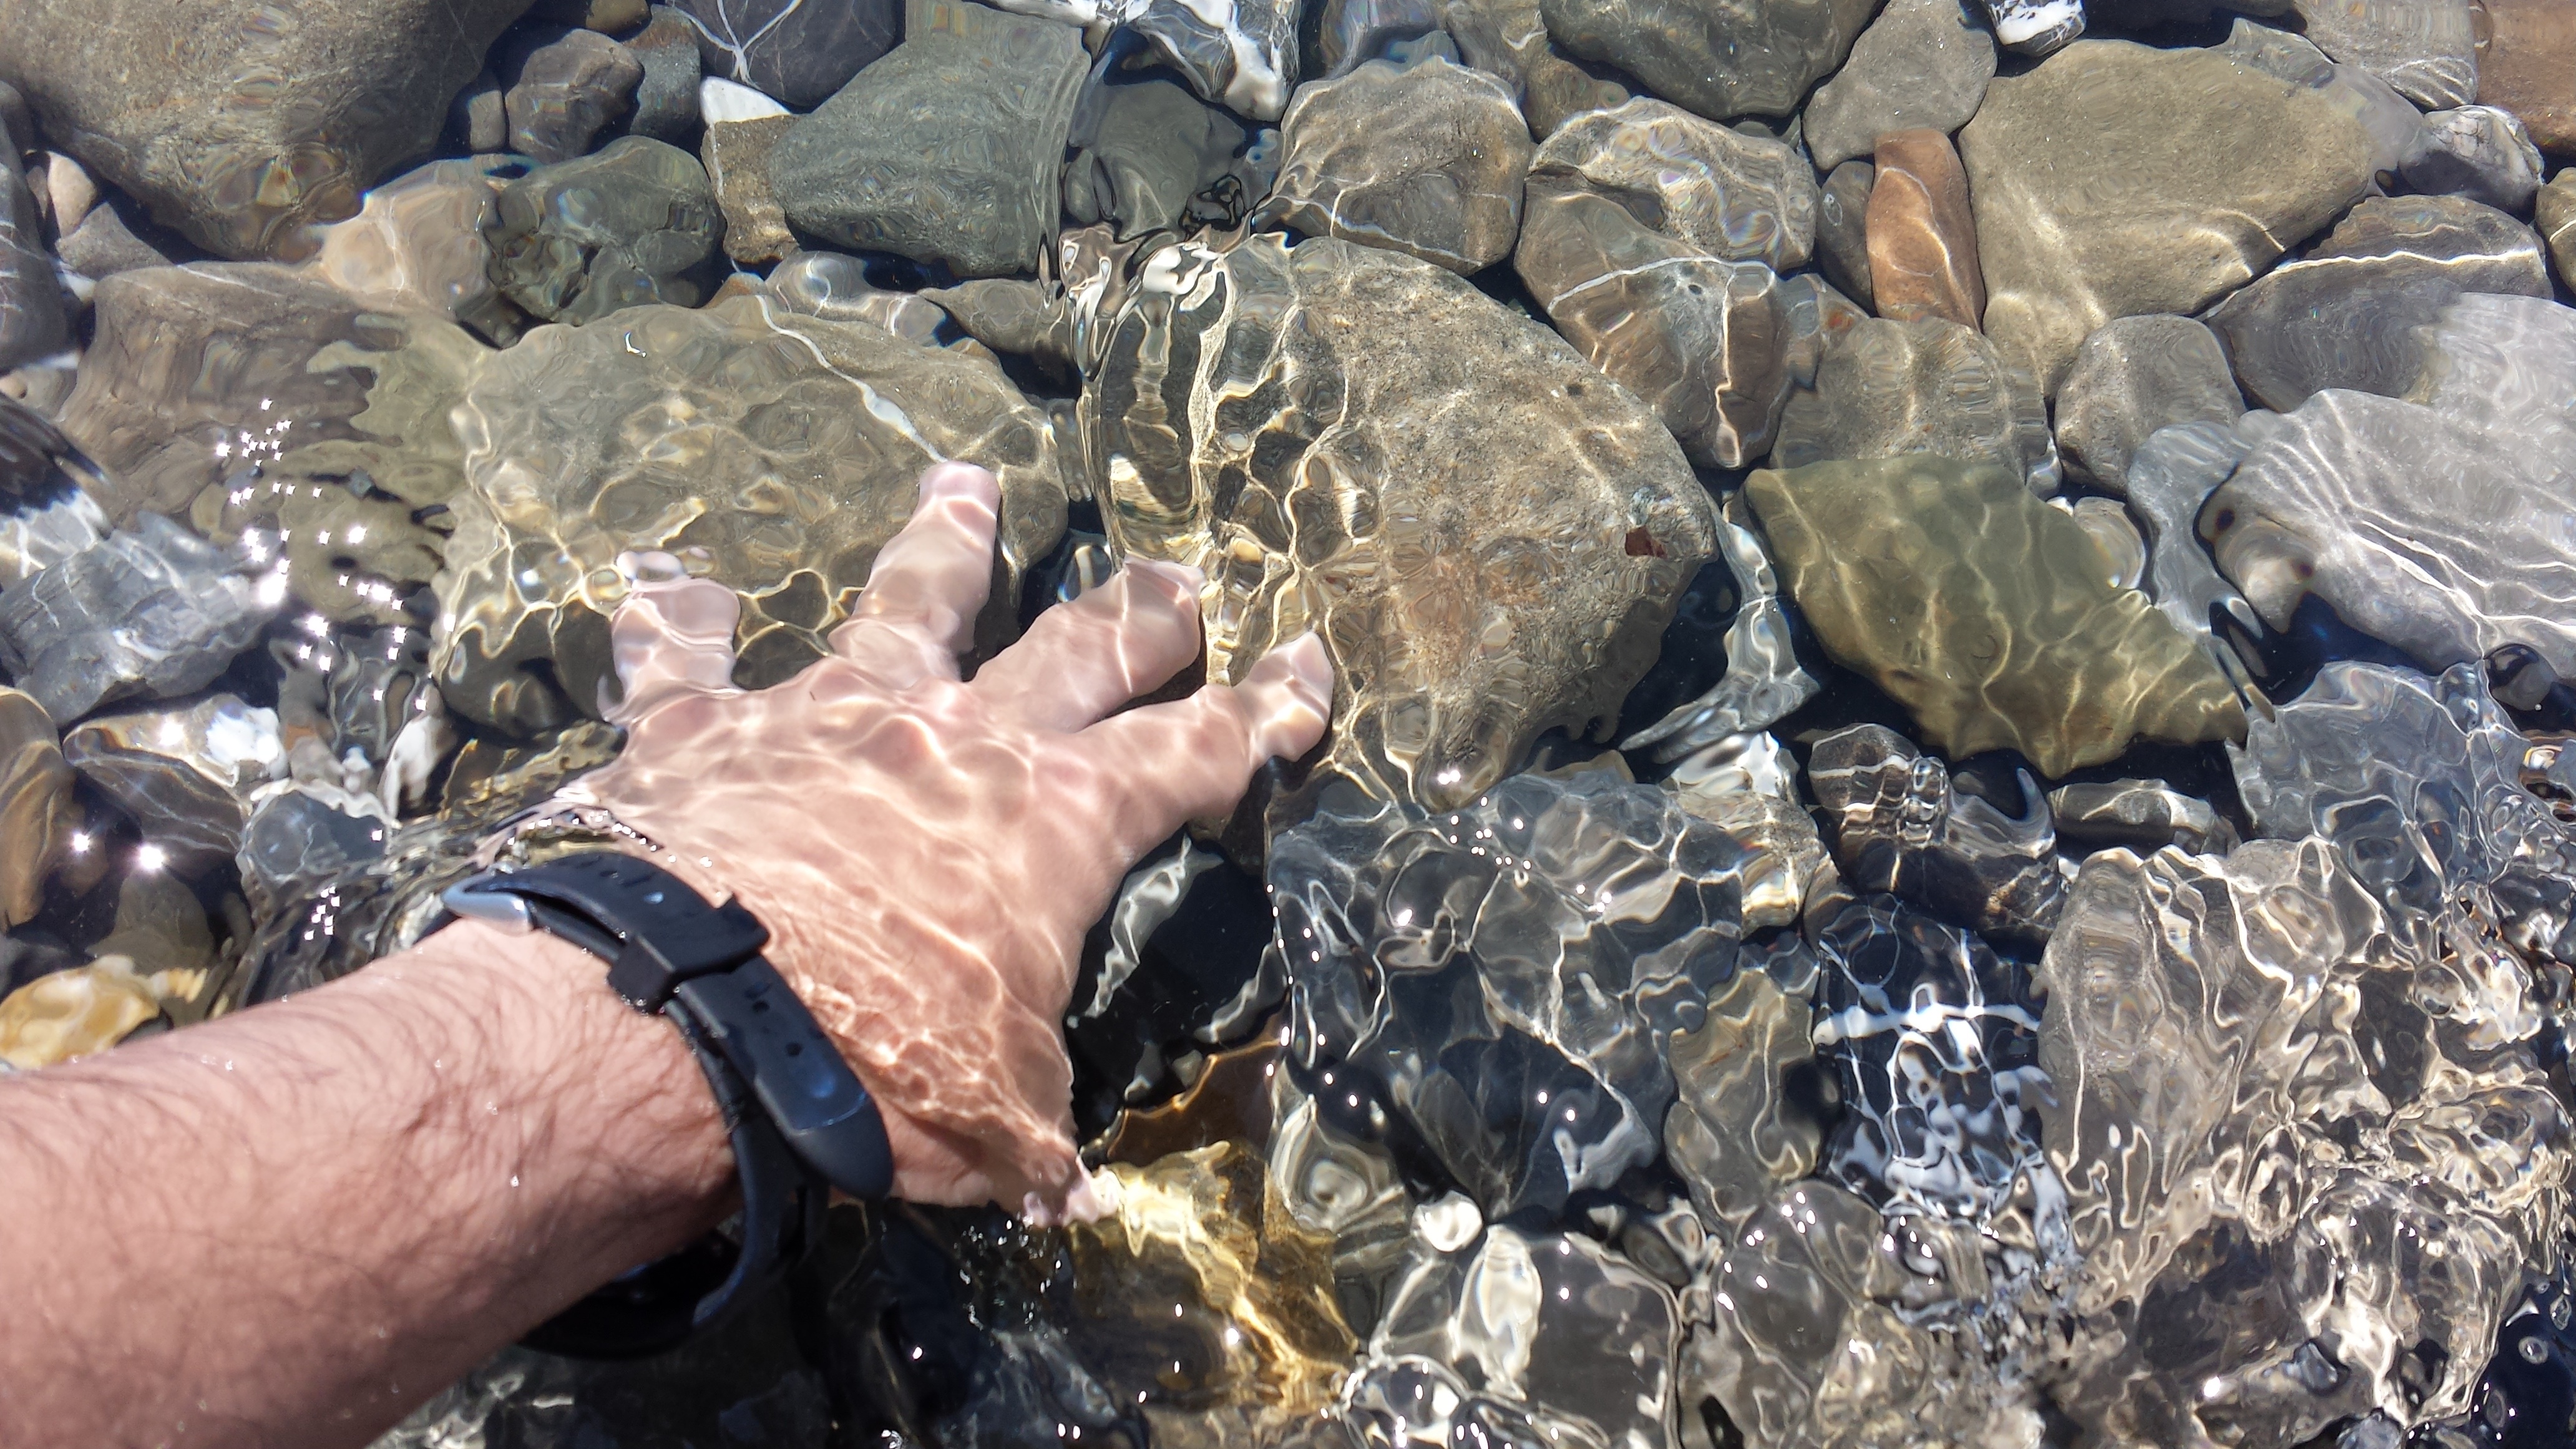
hand, sea, rock, biology, material, zen, geology, marine biology